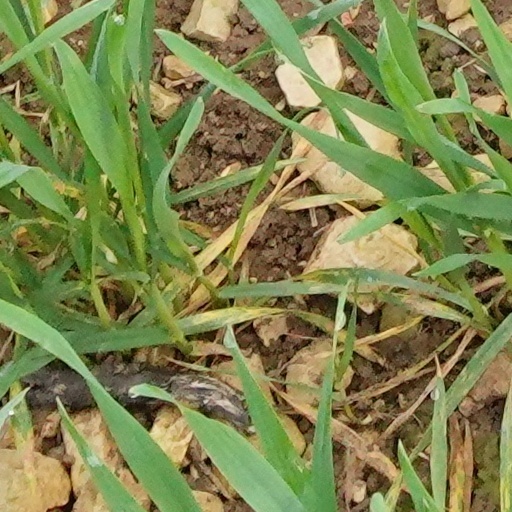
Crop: wheat